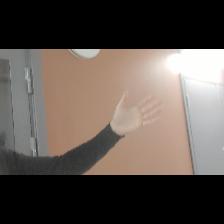
Label: Human